Grindhouse (film)

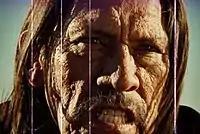
The intentionally "aged" look of the film, as seen in the trailer "Machete"

Though set in the modern day, the film uses various unconventional techniques to make the films look like those that were shown in grindhouse theaters in the 1970s. Throughout both feature-length segments and the fake trailers, the film is intentionally damaged to make it look like many of the exploitation films of the 1970s, which were generally shipped around from theater to theater and usually ended up in bad shape. To reproduce the look of damaged film reels in "Planet Terror", five of the six 25,000-frame reels were edited with real film damage, plug-ins, and stock footage.